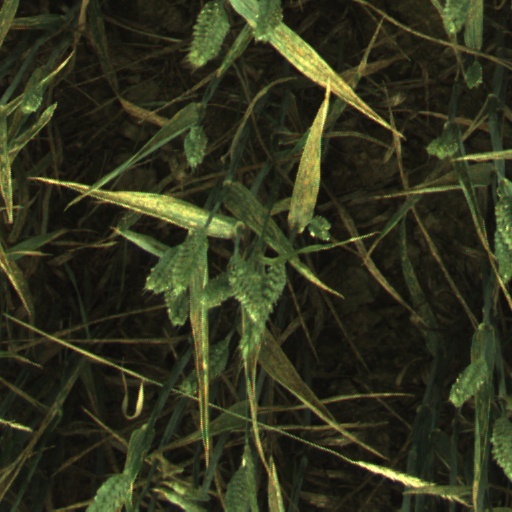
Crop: wheat